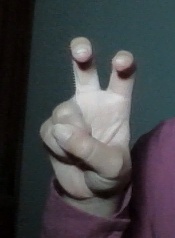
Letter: toot